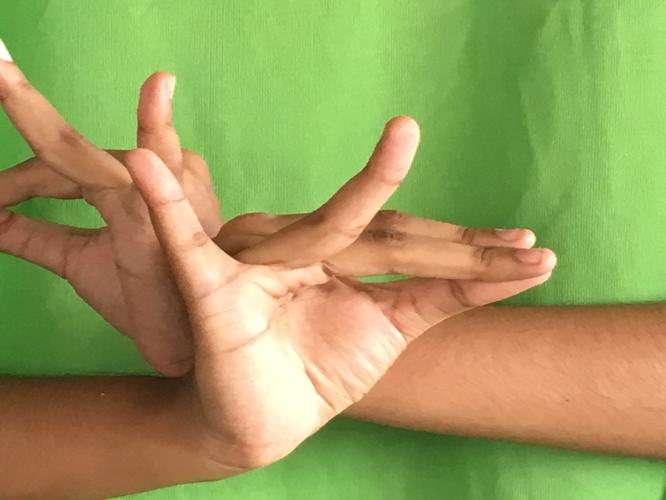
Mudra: Katakavardhana
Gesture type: double_hand